Trolleybuses in Seattle

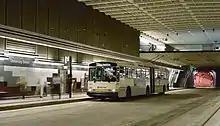
A Breda dual-mode bus operating as a trolleybus in the Downtown Seattle Transit Tunnel in 1994

Metro's decision in 1974 to rebuild and expand the entire trolleybus system included the replacement of the entire trolleybus fleet. All remaining 59 vehicles from the 1940s fleet were permanently retired when the system shut down for rebuilding at the end of the service day on January 20, 1978. Most were kept in storage until late 1981, when 55 were declared surplus and designated for auction or donation to museums. Following the formation of the Metro Employees Historic Vehicle Association in that year, Metro agreed to preserve examples of all four types – including the single Brill, #798 – for eventual restoration and operation by MEHVA. The preserved vehicles were No. 798, the 1940 PCF-Brill; No. 622 (originally No. 905, and given an earlier number, 643, after restoration), a 1940 Twin Coach 41GWFT; No. 636, a 1943 Twin Coach 44GTT; and No. 655 (restored to its original number, 1005, after restoration), a 1944 Pullman-Standard. To this day, each of the coaches remain in Metro's historic fleet. No. 643's original number, 905, was restored in 2018.